Mindanao State University bombing

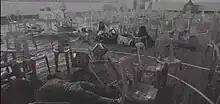
The bombing site inside the Dimaporo gymnasium

On December 3, 2023 at around 7:30 a.m., during a Mass being conducted at the Dimaporo Gymnasium of Mindanao State University in Marawi, an improvised explosive device detonated after the Kyrie portion. There were around 72 attendees of the Mass, which was presided by Franciscan priest Benigno Flores Jr., who survived the incident.